Moskva-class helicopter carrier

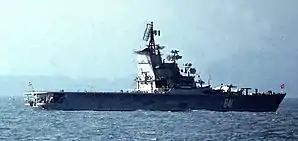
"Moskva" off the Moroccan coast in January 1970.

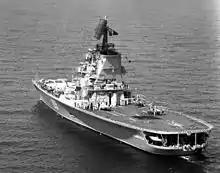
A port-quarter fantail view of "Leningrad".

Both vessels were part of the Black Sea Fleet. "Leningrad" was retired in 1991 and "Moskva" in 1996. "Leningrad" was scrapped in 1995 and "Moskva" in 1997. A third ship to be named "Kiev" was cancelled in 1969, which was to have been an anti-surface warfare vessel. The "Moskva" class was succeeded by the larger .